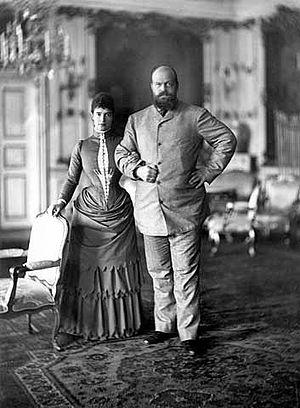
Marie Sophie Frédérique Dagmar de Schleswig-Holstein-Sonderbourg-Glucksbourg, princesse Dagmar de Danemark, née le 26 novembre 1847 et morte le 13 octobre 1928, est un membre de la famille royale de Danemark, devenue par son mariage avec le tsar Alexandre III, grande-duchesse puis impératrice de Russie sous le nom de Marie Fedorovna.